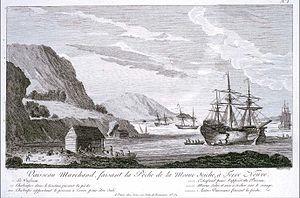
Iconographie datant de 1820.
Terre-Neuve est une grande île située au large de la côte atlantique de l'Amérique du Nord. Elle fait partie du territoire de la province canadienne de Terre-Neuve-et-Labrador ; la capitale de la province, Saint-Jean, se trouve sur l'extrémité est de l'île, le point le plus oriental de l'Amérique du Nord. Ce territoire est devenu une province canadienne en 1949.
Les terre-neuvas sont les pêcheurs qui, du XVIᵉ siècle au XXᵉ siècle, partaient chaque année des côtes européennes pour pêcher la morue sur les grands Bancs de Terre-Neuve, au large du Canada. Ces pêcheurs étaient majoritairement français mais également basques espagnols, portugais et anglais. Cette pêche a pris fin à cause de la raréfaction du poisson à la fin du XXᵉ siècle due à la surpêche.
La côte française de Terre-Neuve est un droit exclusif de pêche sur une partie importante du littoral de l’île de Terre-Neuve, le French Shore, reconnu par le traité d'Utrecht de 1713 entre la France et l'Angleterre.